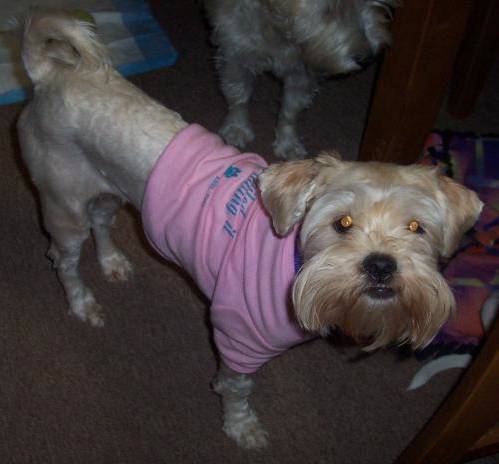
Label: dog